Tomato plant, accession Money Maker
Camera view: vertical (180 deg); turntable rotation: 180 degrees
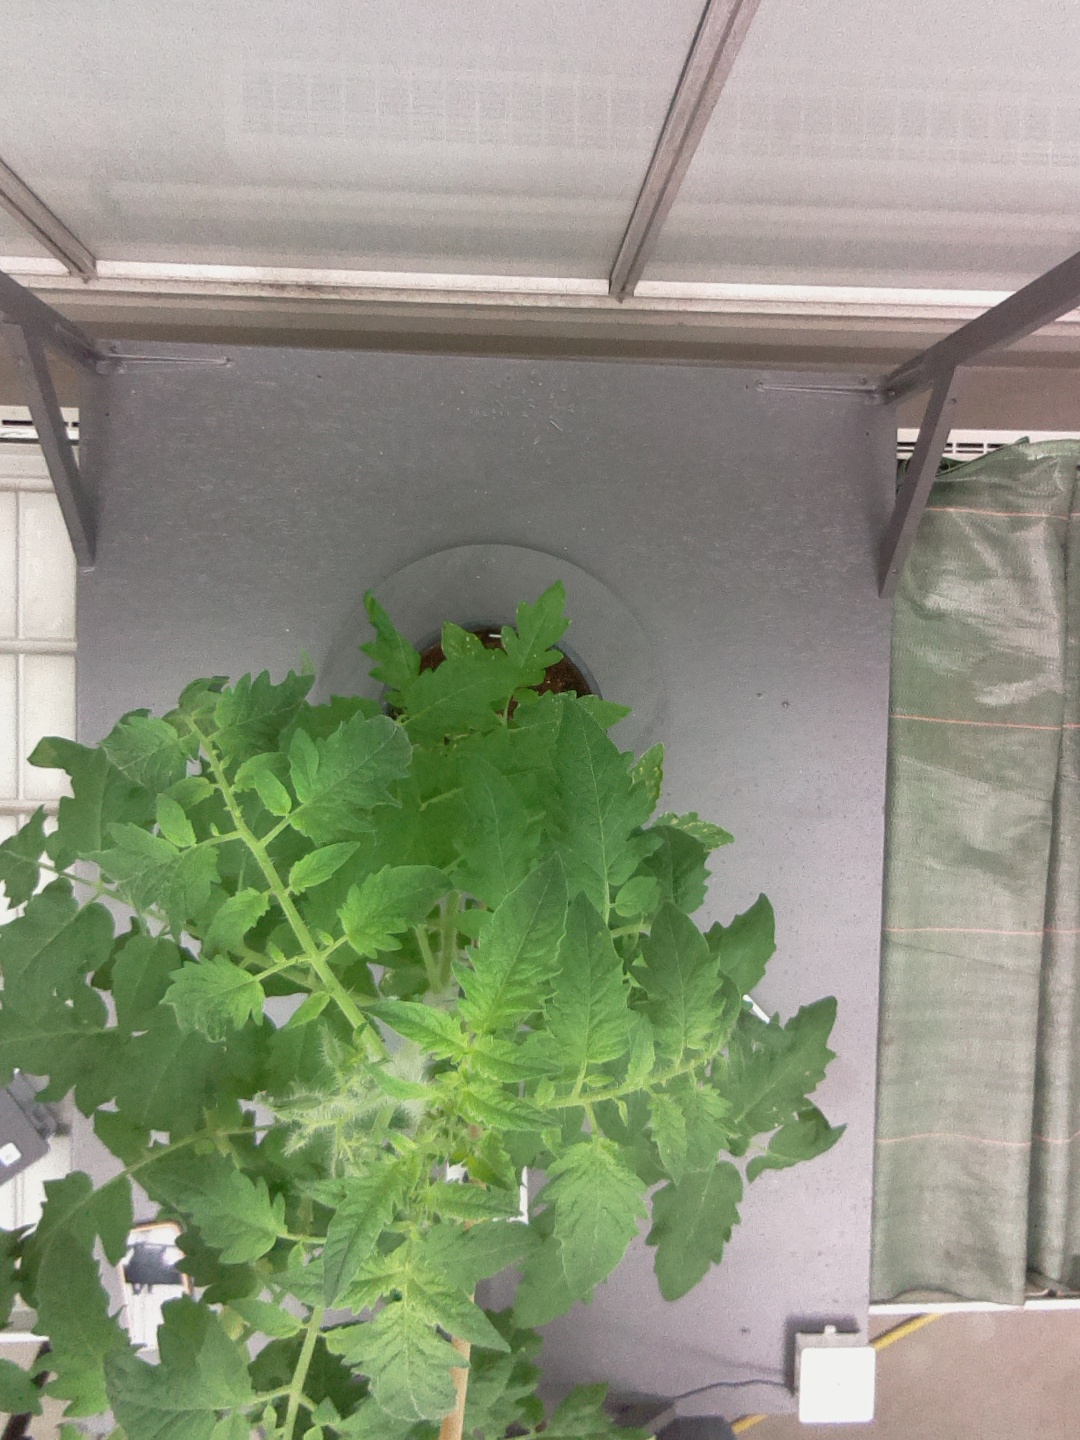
BBCH growth stage 59: 9 or more inflorescences visible